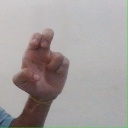
अक्षर: अ